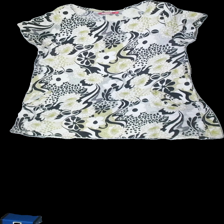
View: front
Type: Tunic
Category: Ladies
Brand: Indiska
Colors: White, Black, Green
Material: 100% cotton
Pattern: Floral print
Cut: C-collar
Size: XL
Price range: <50
Recommended usage: Export